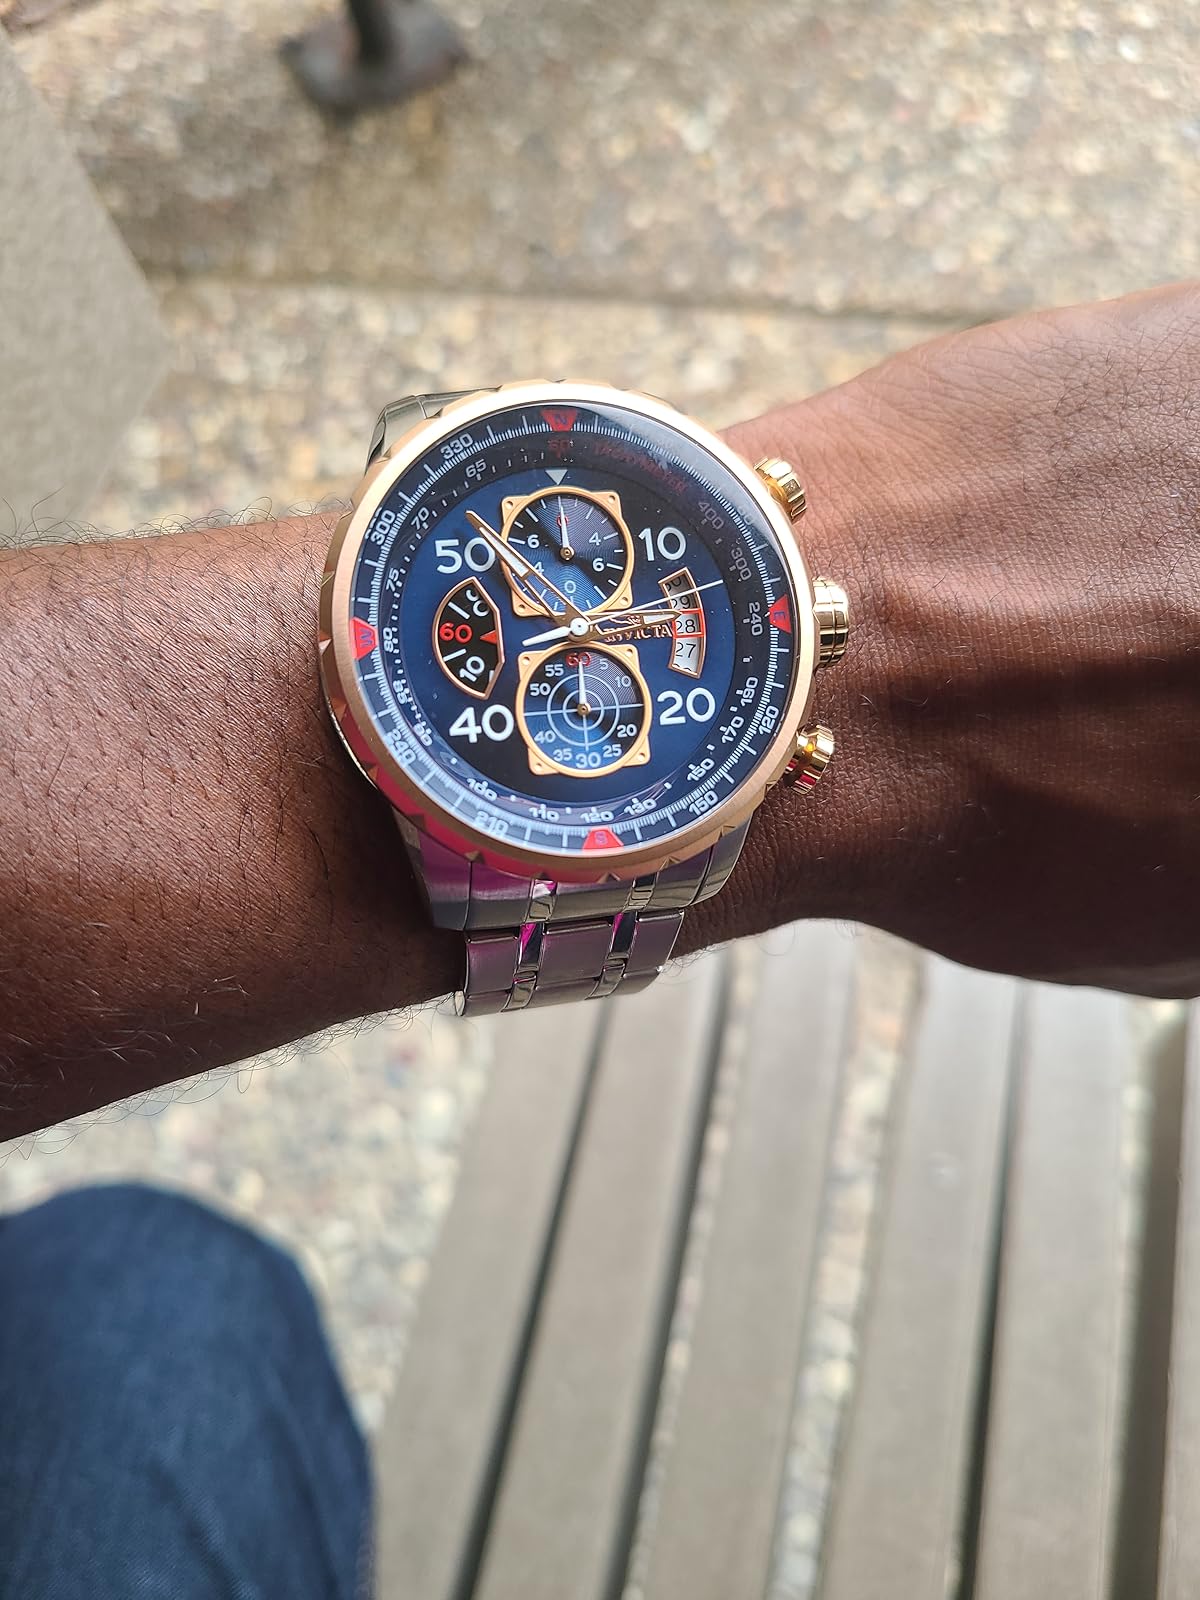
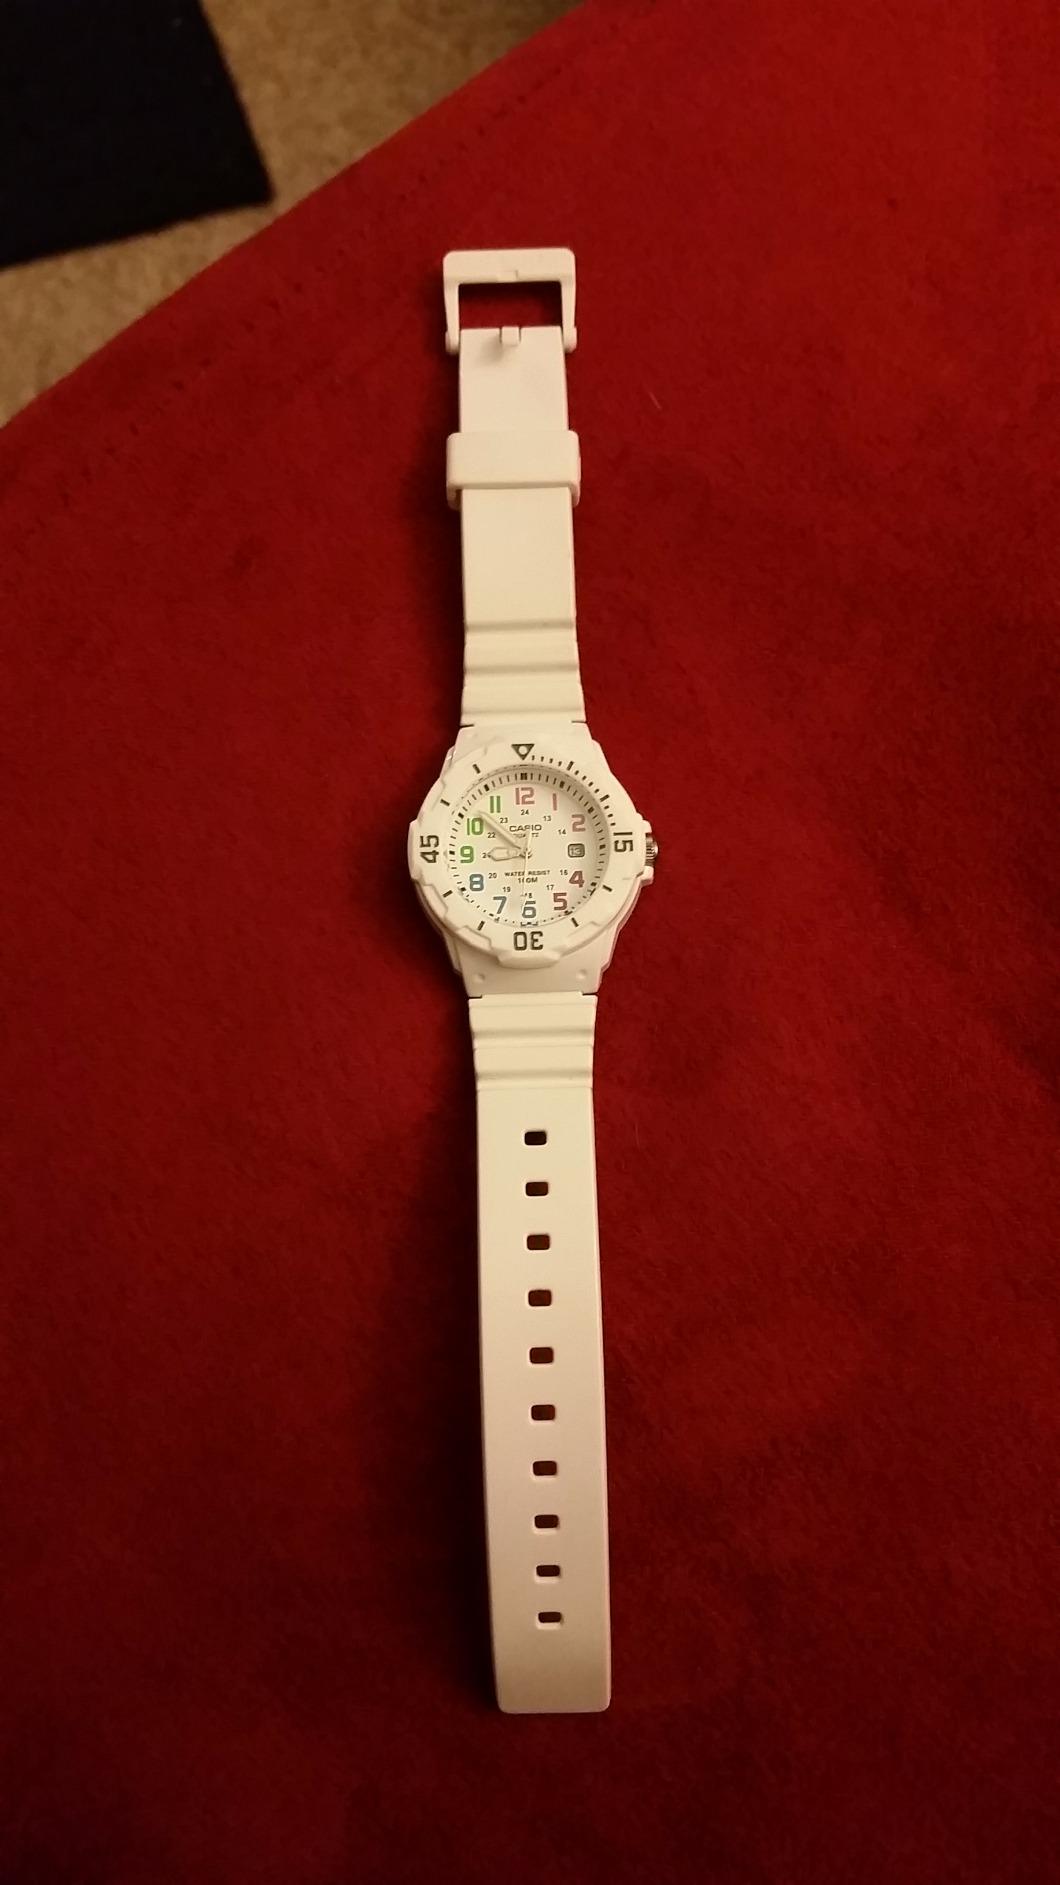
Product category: accessories_watch
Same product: no